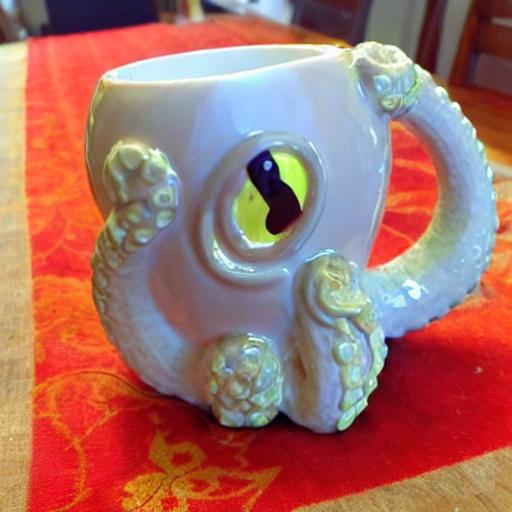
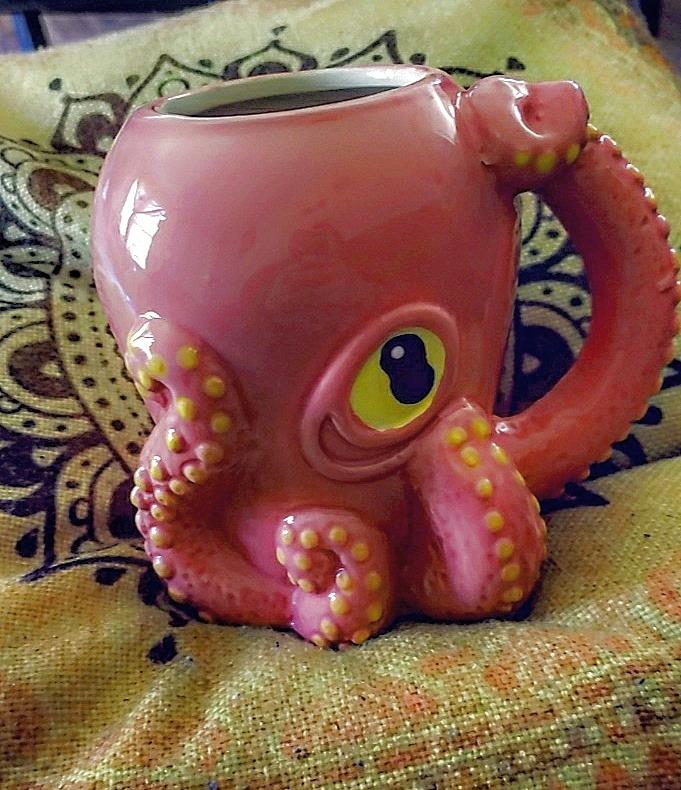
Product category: items_mug
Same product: no